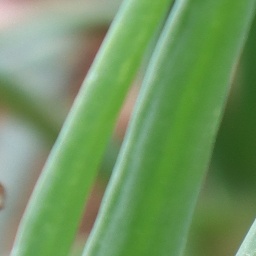
Label: healthy